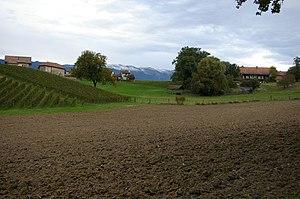
Paysage de la campagne genevoise à Avusy
Avusy est une commune suisse du canton de Genève composée de trois villages : Avusy, Sézegnin et Athenaz.